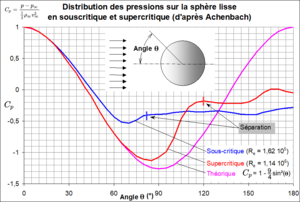
Distribution des pressions (Cp) sur la sphère d'après Achenbach, théorique et selon le Reynolds diamétral. Graphe tiré du texte Experiments on the flow past spheres at very high Reynolds numbers, by Elmar ACHENBACH [1].
En mécanique des fluides, un point d’arrêt est un point de l’écoulement d'un fluide sur un corps où la vitesse locale des particules du fluide est amenée à zéro par l'effet des seules forces de pression naissant de la présence du corps. Ce point d'arrêt fait face à l'écoulement et on peut le voir, pour un corps 3D, comme le point où s'écrasent les particules qui n'ont pu contourner le corps ni par le haut ni par le bas, ni par la gauche ni par la droite. Pour un corps 2D comme une aile, on peut voir le point d'arrêt comme le point où s'écrasent les particules qui ne passent ni au-dessus du corps ni au-dessous.
En mécanique des fluides, l’avant-corps est la partie avant d’un corps, c'est-à-dire, en général, la partie comprise entre le point d’arrêt et la section maximale. Symétriquement, on utilise également la notion d' « arrière-corps »
Le coefficient de pression est un coefficient aérodynamique adimensionnel facilitant l’étude et la représentation graphique de la distribution des pressions autour de corps placés dans un écoulement de fluide.